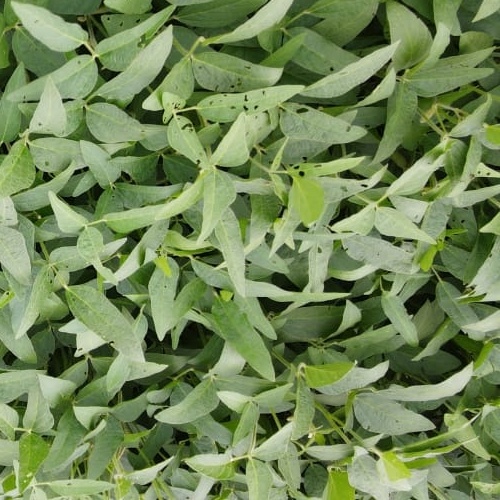
Label: Diabrotica_speciosa